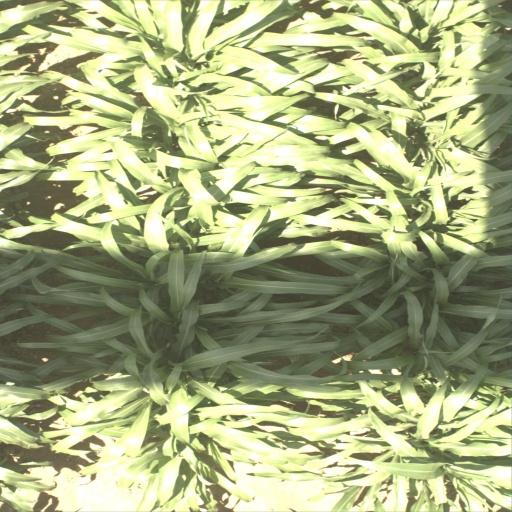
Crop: sorghum